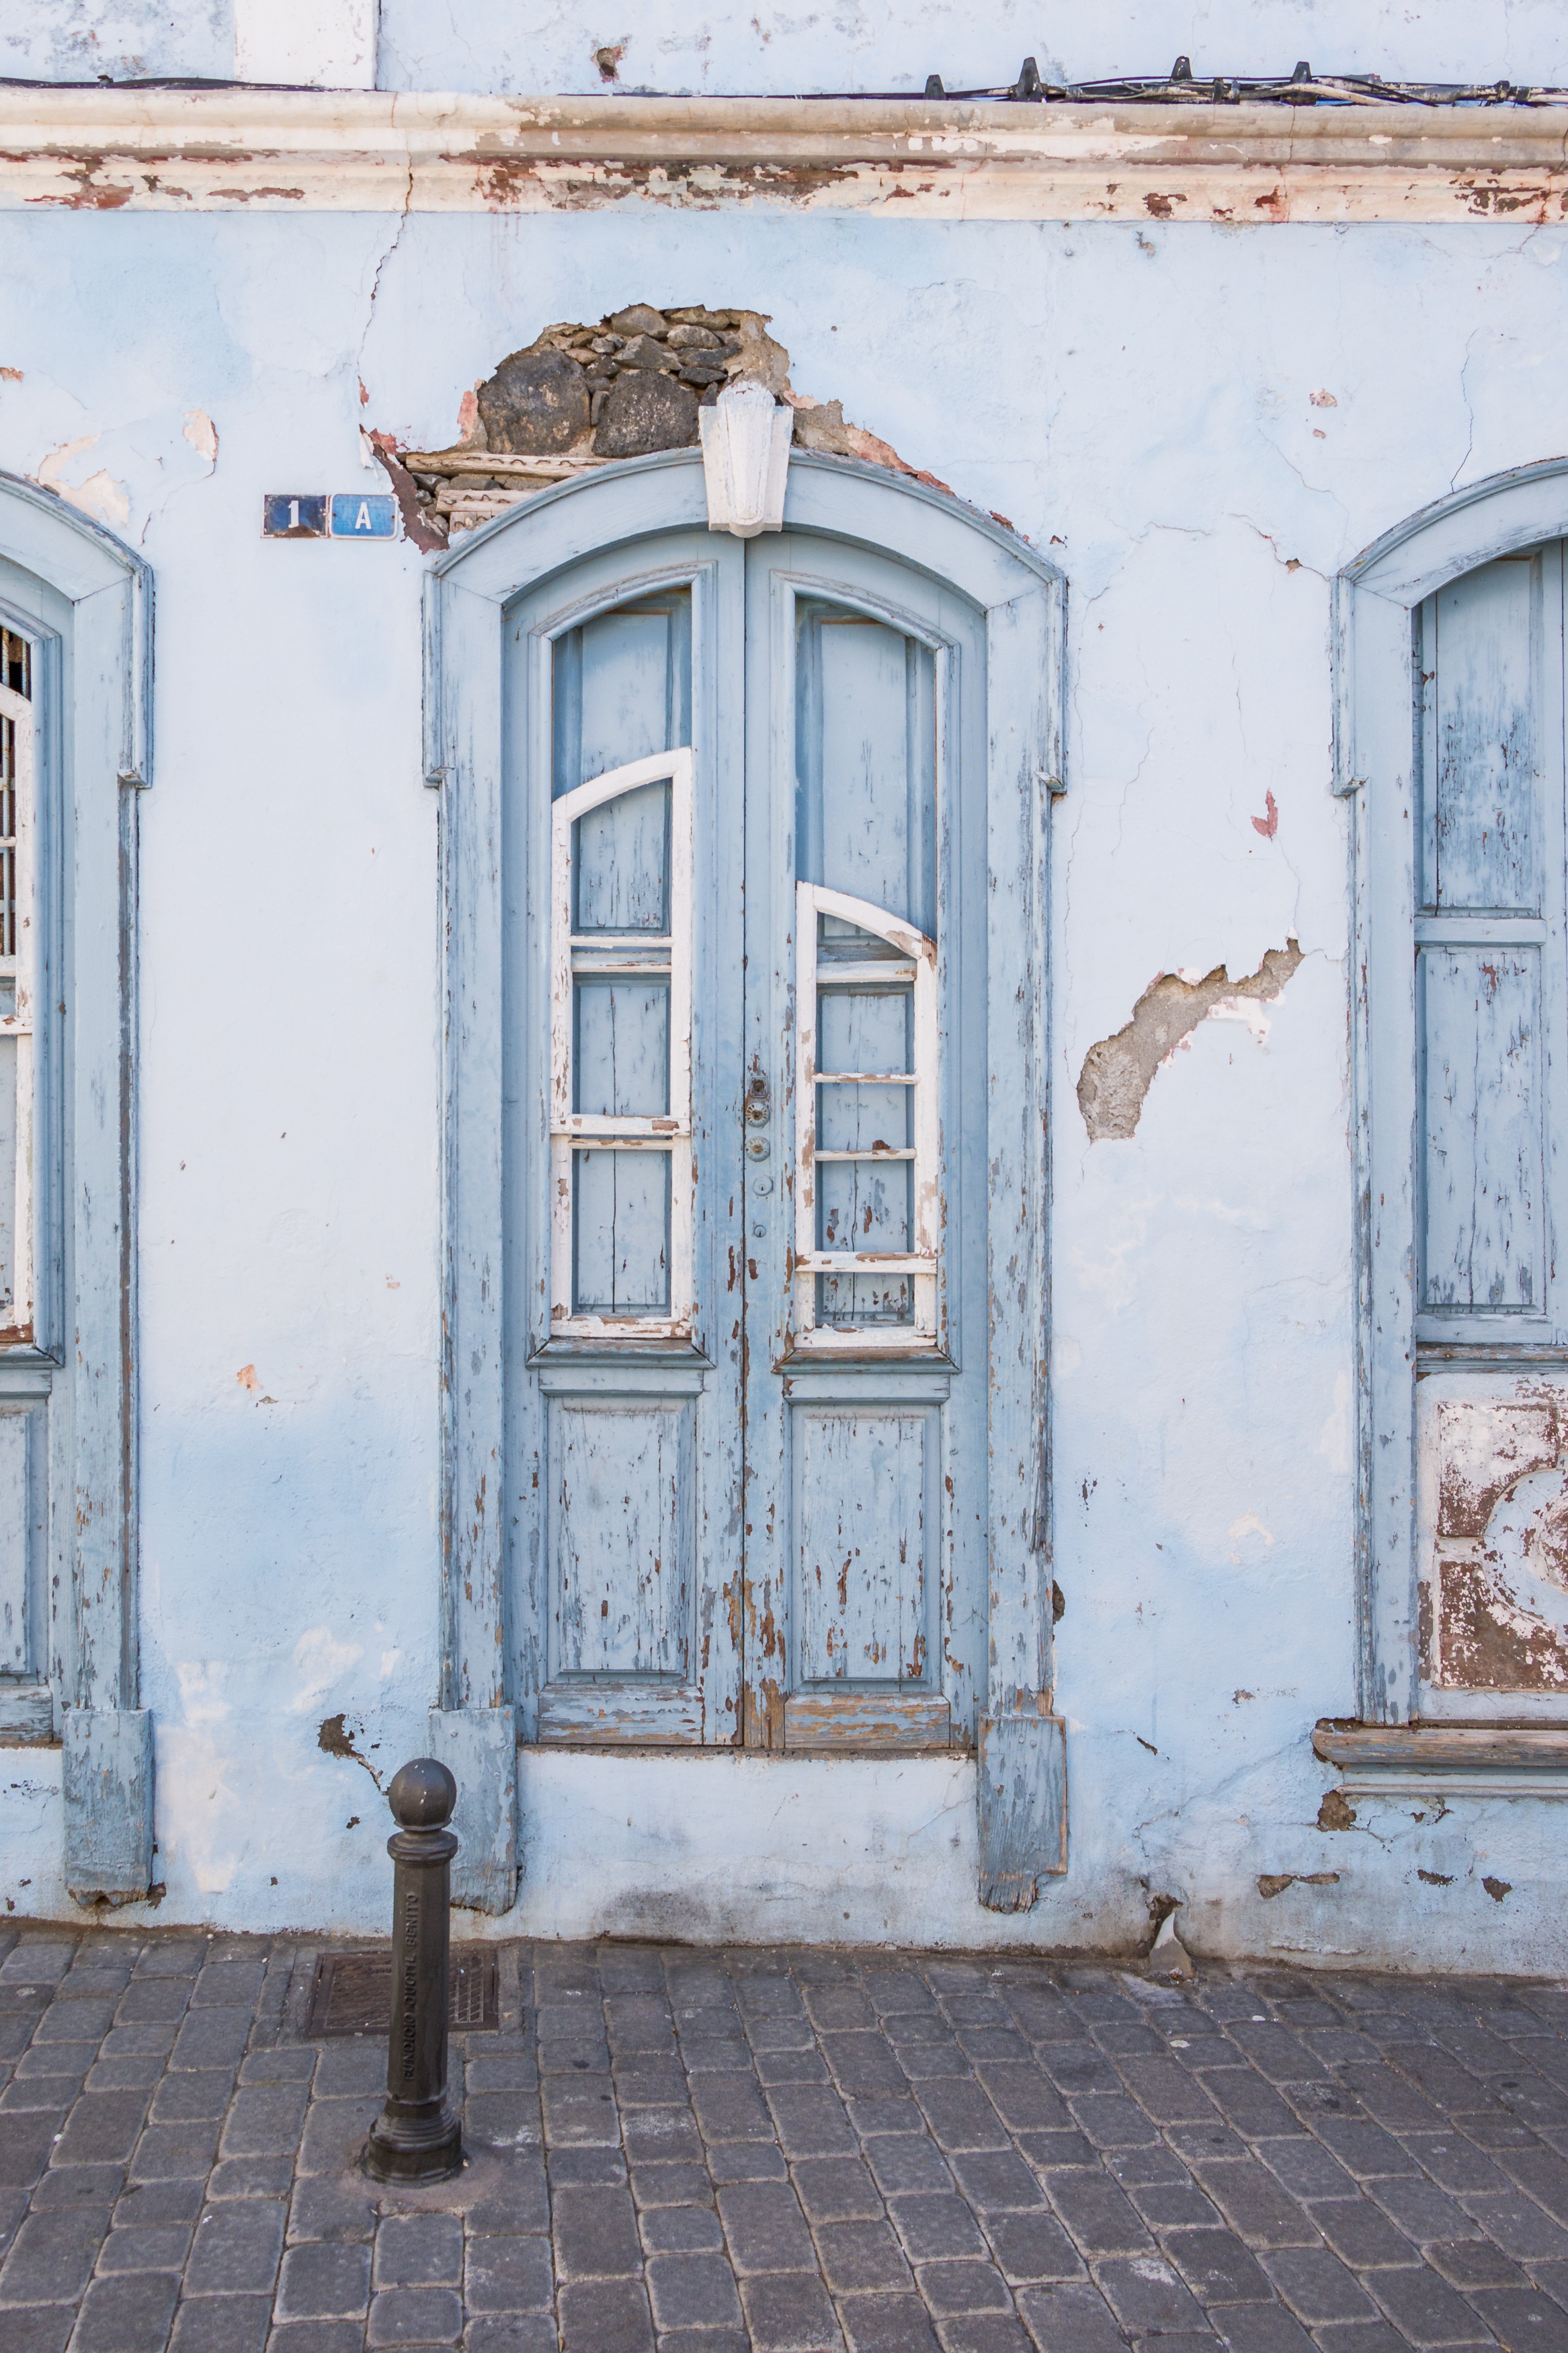
wood, road, street, house, window, old, alley, wall, facade, blue, gate, door, goal, front door, input, house entrance, old door, housewife, urban area